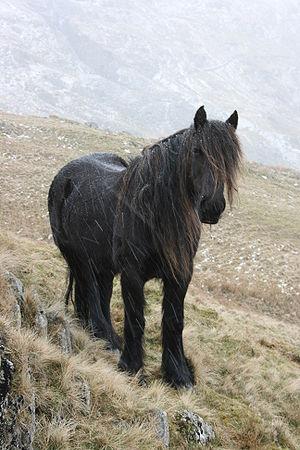
Le noir est une couleur de robe du cheval, où la peau et le pelage de l'animal sont complètement noirs. C'est aussi une robe de base chez le cheval, différents gènes tels que le Dun ou le Silver pouvant en modifier l'apparence. Lorsqu'elle est totalement dépourvue de poils blancs, elle est dite zain. Elle peut aussi présenter des marques blanches.